When Brendan Met Trudy

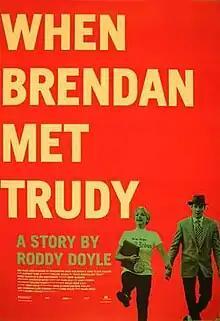

When Brendan Met Trudy is a 2000 Irish film directed by Kieron J. Walsh and starring Peter McDonald and Flora Montgomery. It was written by Roddy Doyle. The screenplay concerns a Dublin schoolteacher who falls in love with a mysterious young woman who turns out to be a thief.